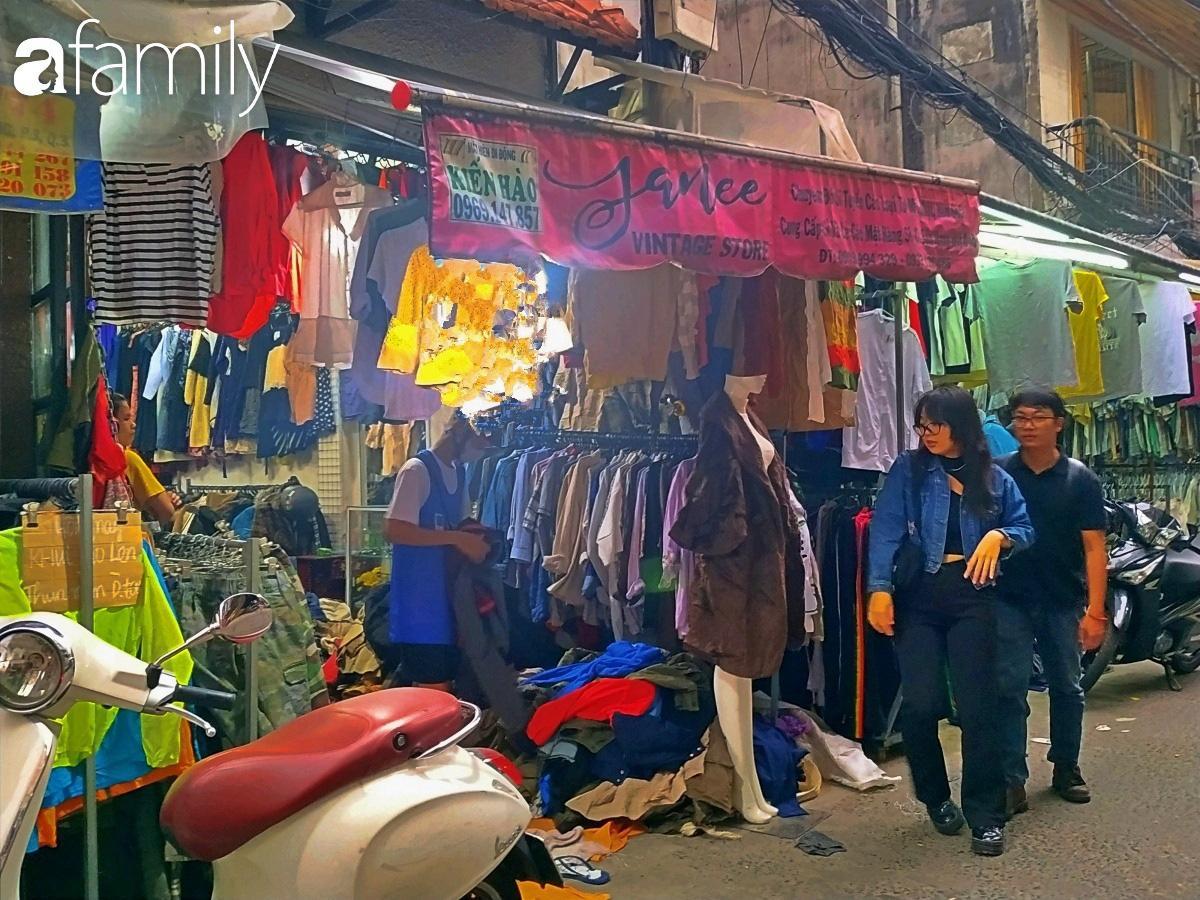
có nhiều loại quần áo được trưng bày ở trong cửa hàng